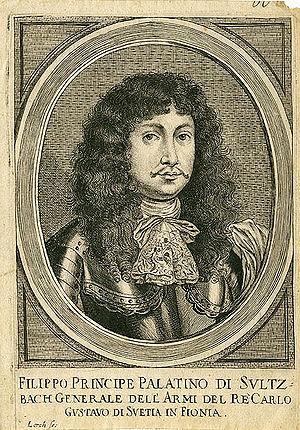
Philippe Florian de Palatinat-Soulzbach a été maréchal impérial.